Bransbury

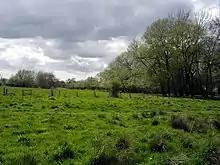
Bransbury Common

Bransbury Common is a stretch of common land between Bransbury and Newton Stacey. It is classified as a SSSI and a nature conservation area. It consists of broadleaved, mixed, and yew woodland, fenland, marshland, swamp, and has the river Dever joining the river Test. It consists of 392 acres (160 hectares) of common land and disused water meadows, embracing a remarkable range of grass and sedgeland that is probably unparalleled in southern England. It is also a public access area that is subject to the Countryside Right of Way (CRoW) Act 2000.